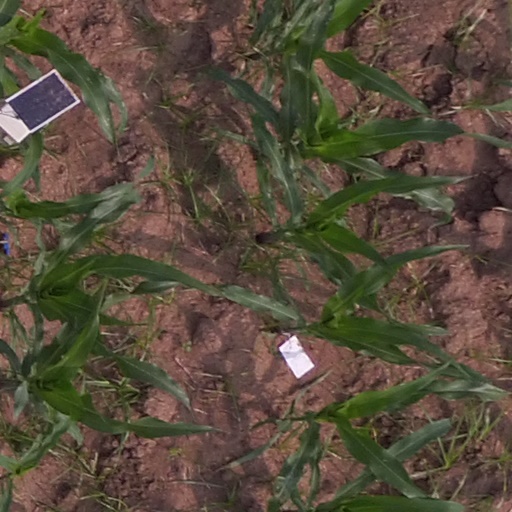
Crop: maize; corn